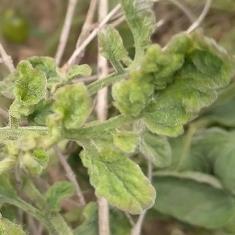
Crop: Tomato
Condition: virosis-d